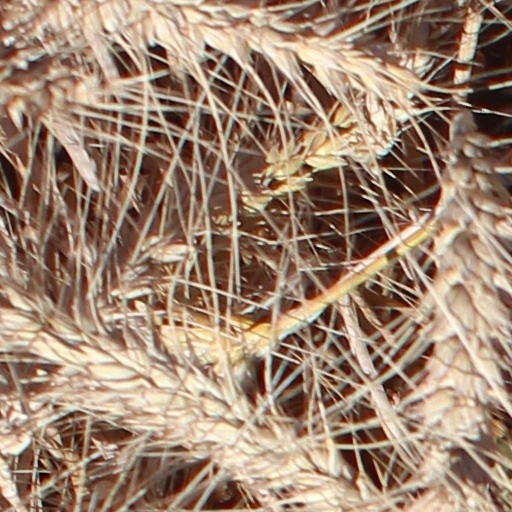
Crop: wheat